Ameer Abdullah

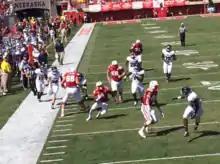
Ameer Abdullah running at Memorial Stadium on August 30, 2014

"Sporting News" listed Abdullah among their top 10 candidates for the Heisman trophy in 2014 and they listed Abdullah as the number 4 returning running back.